Ema Shah

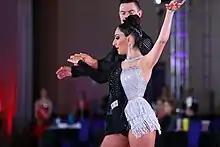
Ema Shah competes in rumba at The Twin Cities Open in Minneapolis

Shah competed in dancing rumba at the Twin Cities Open 2019 in Minneapolis, reaching the finals. She danced different styles of silver–level rumba. They took second place in closed rumba, and third place in open rumb].